Sandra Bond Chapman

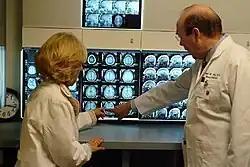
Sandra Bond Chapman and a colleague

Sandra Bond Chapman is a cognitive neuroscientist, founder and chief director of the Center for Brain Health, Dee Wyly Distinguished Professor in Brain Health, and a professor in the School of Behavioral and Brain Sciences at The University of Texas at Dallas.